Rafael Gómez Nieto

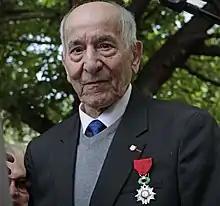
Gómez in 2017 during the inauguration of the Jardín de los Combatientes de La Nueve in Madrid

Rafael Gómez Nieto (21 January 1921 – 31 March 2020) was a Spanish soldier and veteran of the Spanish Civil War and World War II.